Anthony Smith (producer)

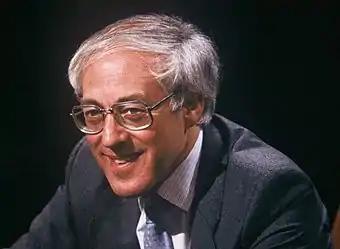
Appearing on television discussion programme "After Dark" in 1987

Anthony David Smith, CBE (14 March 1938 – 28 November 2021) was a British broadcaster, author and academic, who was president of Magdalen College, Oxford, from 1988 to 2005.